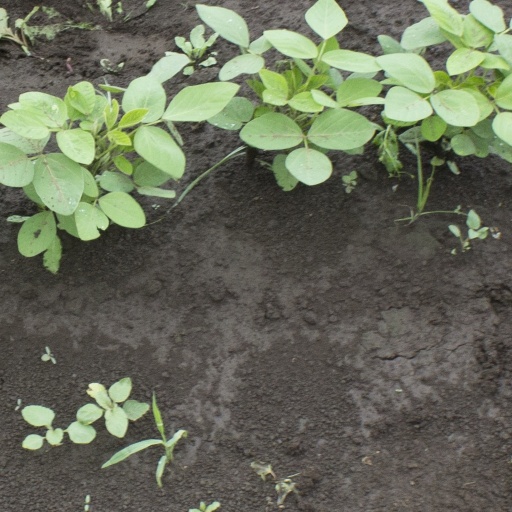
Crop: soybean